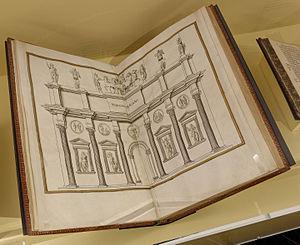
Exposition Lyon Renaissance. Arts et humanism, cat 80. Premier livre manuscrit des Antiquités romaines de Guillaume du Choul, folio 8 et 8bis
Guillaume du Choul, né à Lyon vers 1496 et mort à Lyon le 4 novembre 1560, est un « antiquaire » lyonnais réputé pour sa collection de médailles. Ses recherches sur la Rome antique, encouragées par François Iᵉʳ, furent partiellement publiées de son vivant, dans des livres qui firent autorité jusqu'au XVIIIᵉ siècle. Ne se limitant pas aux seules références des auteurs antiques, il innove en donnant valeur de documents historiques aux inscriptions lapidaires et aux monnaies antiques, qui illustrent abondamment ses ouvrages.